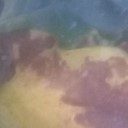
Label: Leaf_rust